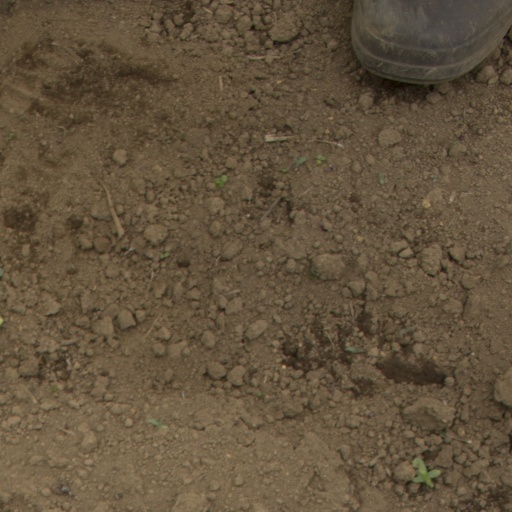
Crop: Jerusalem artichoke